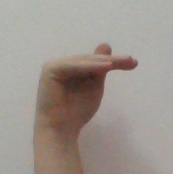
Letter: khaa